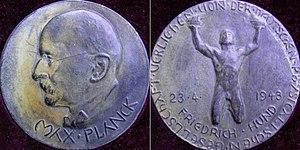
La médaille Max-Planck est une distinction scientifique décernée annuellement par la Deutsche Physikalische Gesellschaft pour récompenser des travaux exceptionnels dans le domaine de la physique théorique. La médaille est faite d'or et frappée à l'effigie de Max Planck.